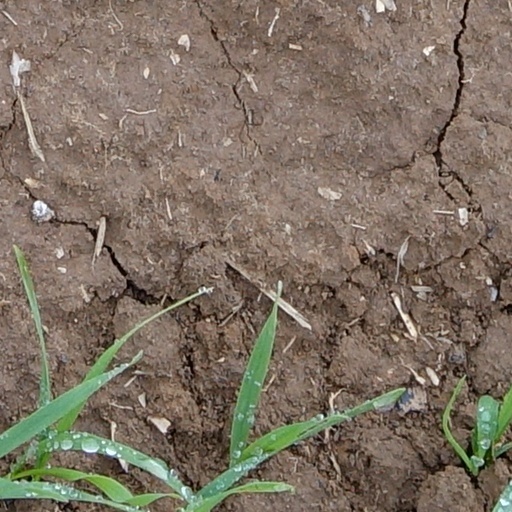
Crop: wheat